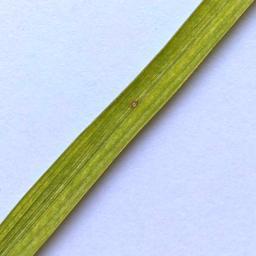
Label: Rice___Leaf_Blast